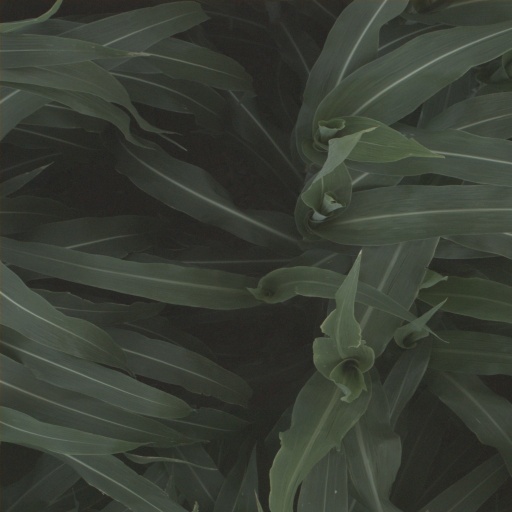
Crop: sorghum